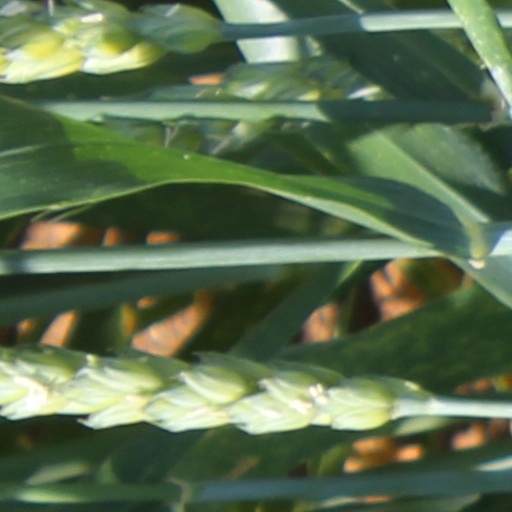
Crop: wheat